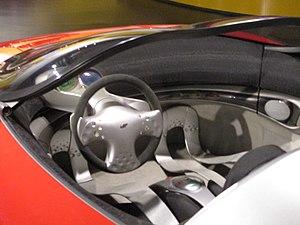
Ferrari Fioravanti F100R - Musée National de l'Automobile de Turin